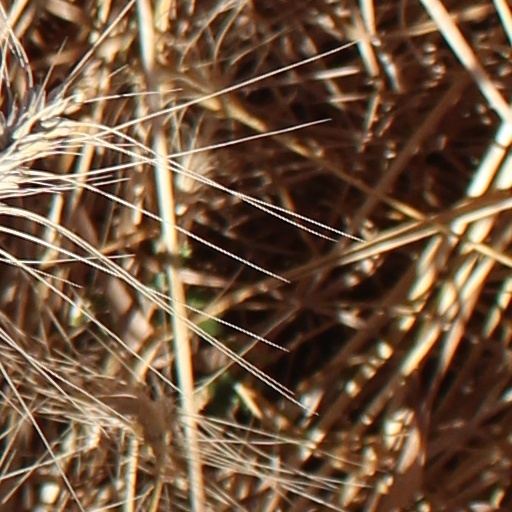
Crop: wheat